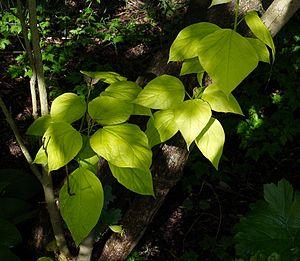
Catalpa boule